Robert Hitchcock

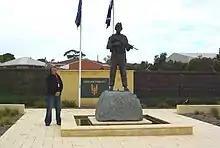
Hitchcock standing next to one of his (larger than life) figures at the SAS Garden of Reflection, Perth, Western Australia

Robert Charles Hitchcock (born 18 August 1944) is an Australian sculptor. He commenced his career in 1970 and works in a wide variety of subjects and materials. Hitchcock is one of the leading portrait sculptors currently working in Australia today. He is known for his life size (and super life size) bronze sculptures which are located in private collections as well as public works of art in Australia and overseas.